Line Wall Road

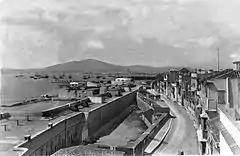
Line Wall Road in the 1890s

Line Wall Road is a road in the British Overseas Territory of Gibraltar. It is one of the main roads leading into the city centre. It runs immediately east of the Line Wall Curtain in a north–south direction, connecting Smith Dorrien Avenue near Grand Casemates Square with the southern end of Main Street at Southport Gates. It runs parallel with Queensway through much of its length at an elevated level. Part of the western defensive wall has been excavated along Line Wall Road.